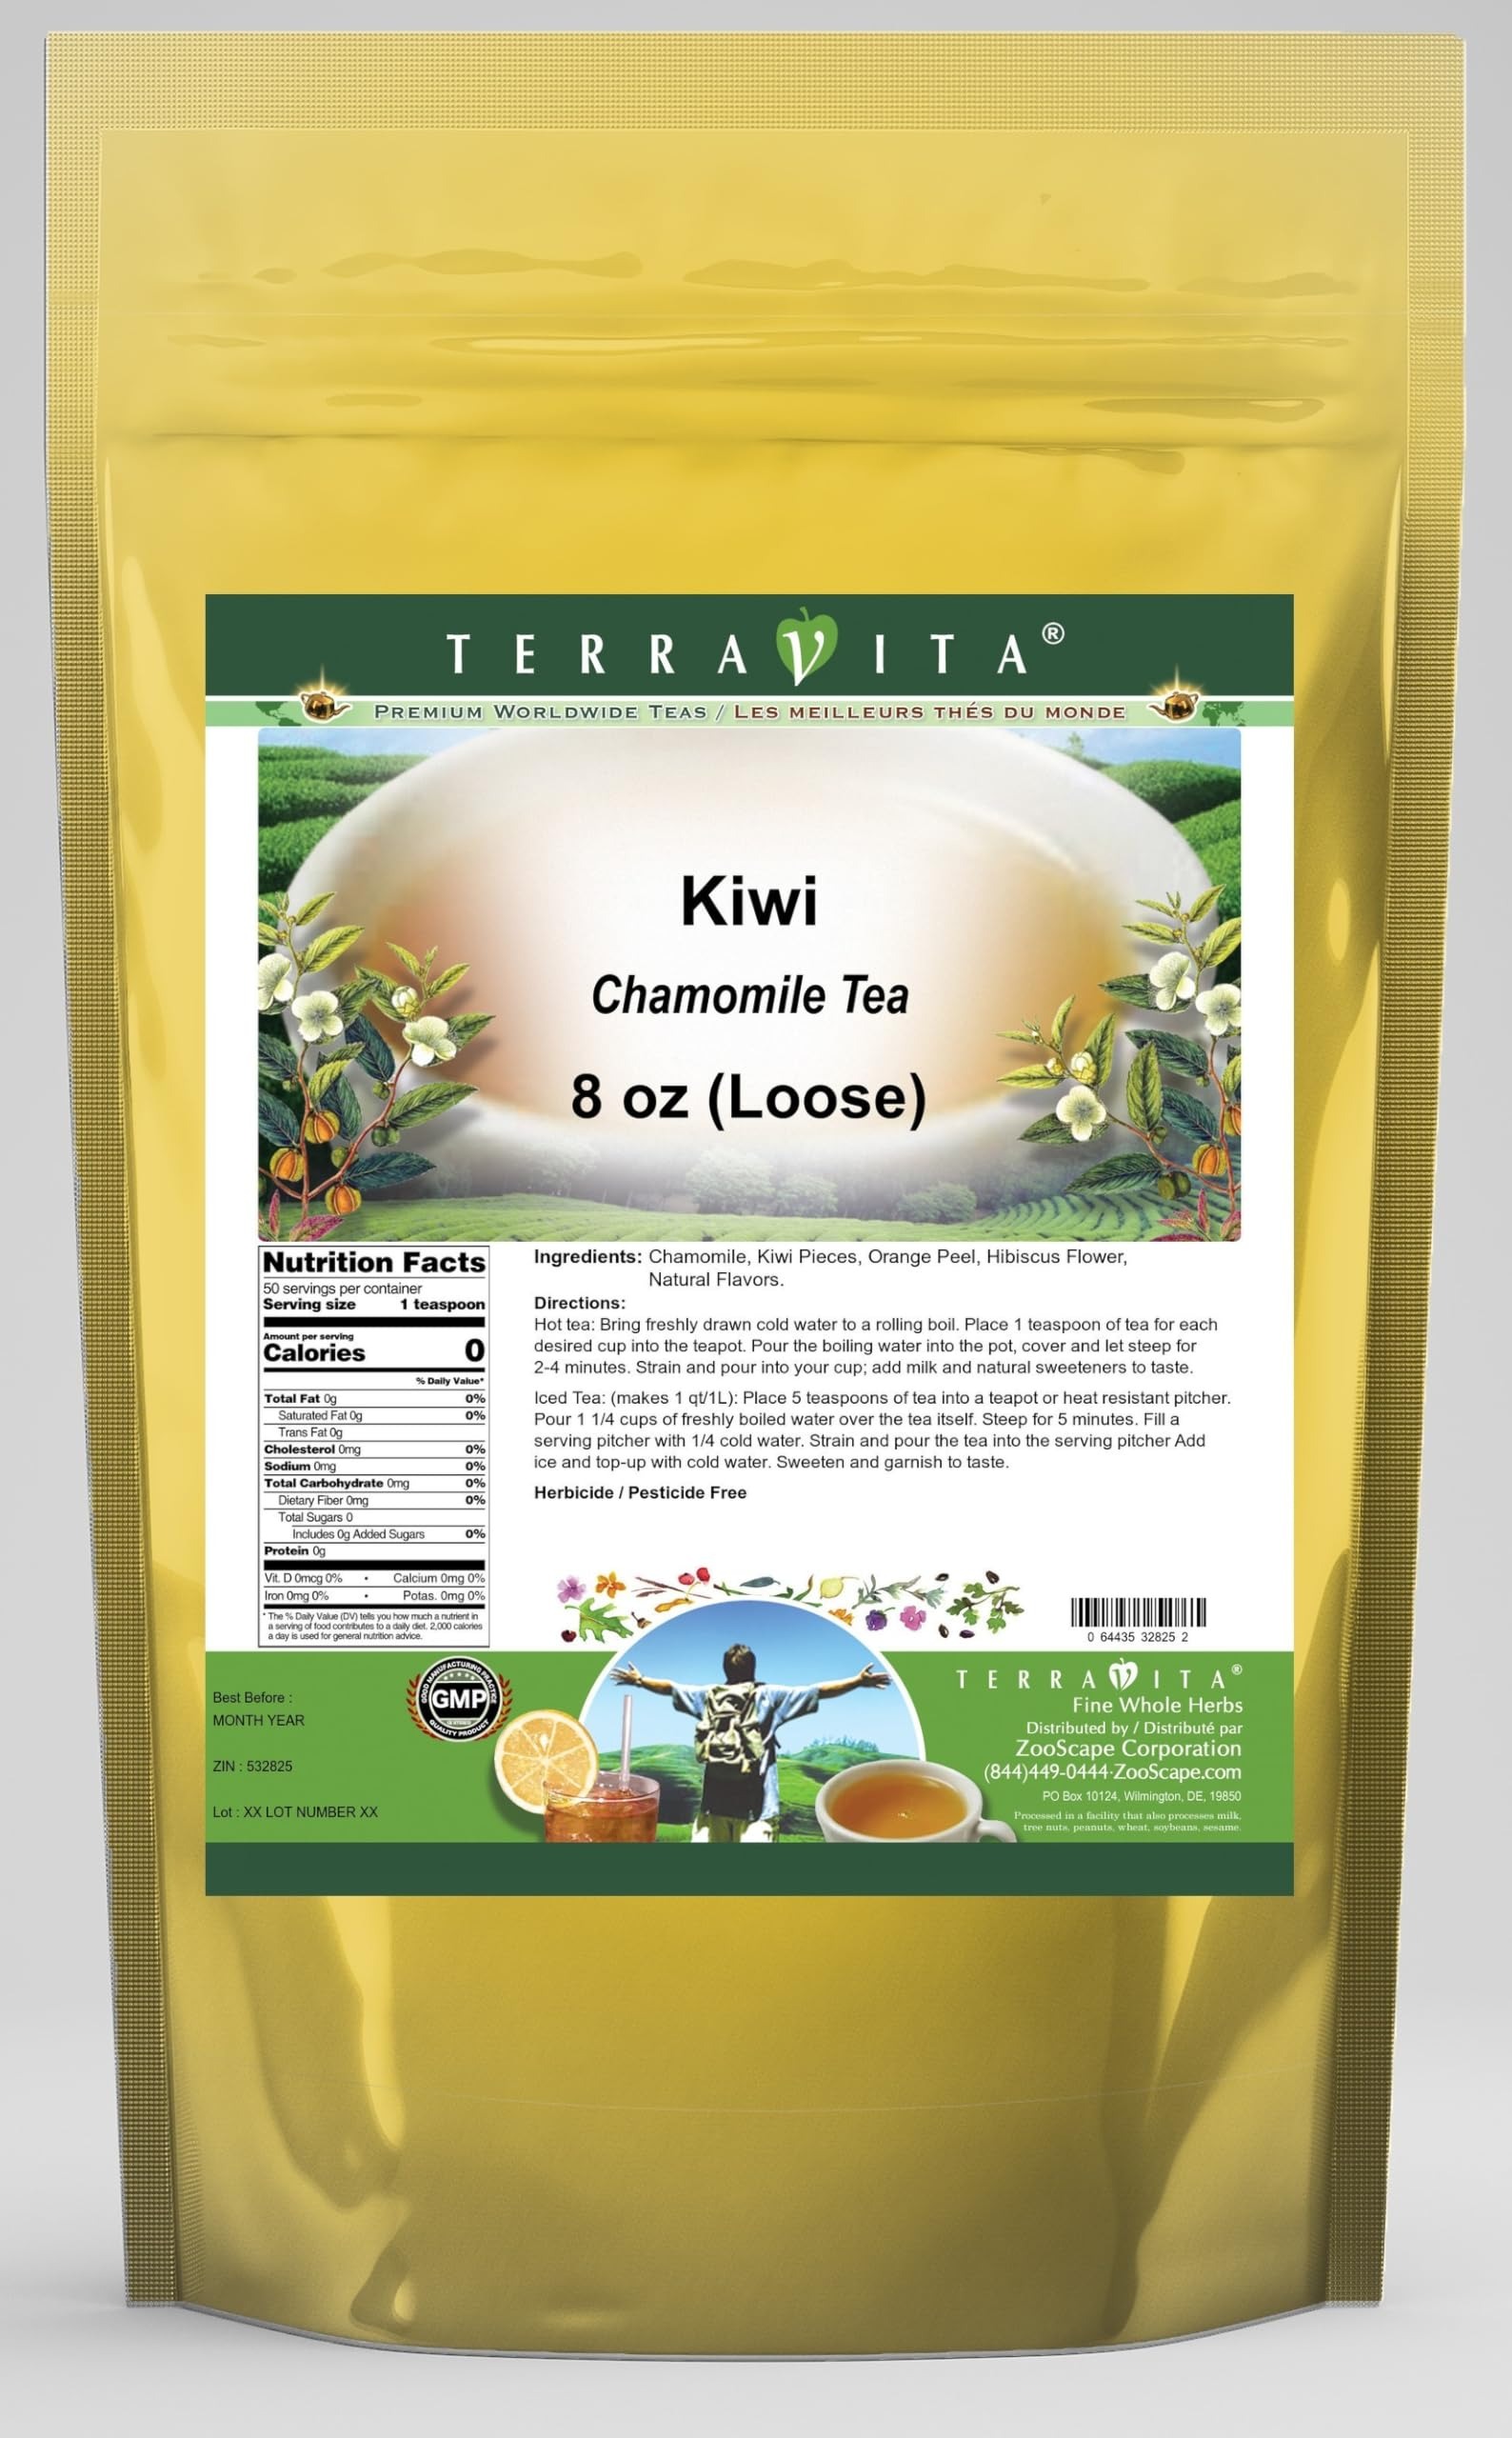
Item Name: Kiwi Chamomile Tea (Loose) (8 oz, ZIN: 532825) - 2 Pack
Bullet Point 1: Our Kiwi Chamomile Tea is a delicious flavored Chamomile tea with Kiwi Pieces, Orange Peel and Hibiscus Flower that you will enjoy relaxing with anytime! The natural Kiwi taste is delicious! - Ingredients: Chamomile tea, Kiwi Pieces, Orange Peel, Hibiscus Flower and Natural Kiwi Flavor.
Bullet Point 2: No fillers.
Bullet Point 3: Manufacturer: TerraVita
Bullet Point 4: Size: 8 oz
Bullet Point 5: Loose Leaf Chamomile Tea - Packed in a convenient upright pouch!
Product Description: Our Kiwi Chamomile Tea is a delicious flavored Chamomile tea with Kiwi Pieces, Orange Peel and Hibiscus Flower that you will enjoy relaxing with anytime! The natural Kiwi taste is delicious! - Ingredients: Chamomile tea, Kiwi Pieces, Orange Peel, Hibiscus Flower and Natural Kiwi Flavor. - Hot tea brewing method: Bring freshly drawn cold water to a rolling boil. Place 1 teaspoon of tea for each desired cup into the teapot. Pour the boiling water into the pot, cover and let steep for 2-4 minutes. Strain and pour into your cup; add milk and natural sweeteners to taste. - Iced tea brewing method: (to make 1 liter/quart): Place 5 teaspoons of tea into a teapot or heat resistant pitcher. Pour 1 1/4 cups of freshly boiled water over the tea itself. Steep for 5 minutes. Fill a serving pitcher with 1/4 cold water. Strain and pour the tea into the serving pitcher Add ice and top-up with cold water. Sweeten and garnish to taste. - TerraVita is an exclusive line of premium-quality, natural source products that use only the finest, purest and most potent ingredients found around the world. TerraVita is hallmarked by the highest possible standards of purity, potency, stability and freshness. All of our products are prepared with the highest elements of quality control, from raw materials through the entire manufacturing process, up to and including the moment that the bottles or bags are sealed for freshness and shipped out to you. Our highest possible standards are certified by independent laboratories and backed by our personal guarantee. - TerraVita exists to meet and ensure your family's health and wellness without the harmful effects of chemicals and health products. We strive to make all of our products affordable and reliable and are constantly searching the market to maintain
Value: 16.0
Unit: Ounce

Price: 56.37